CNU (singer)

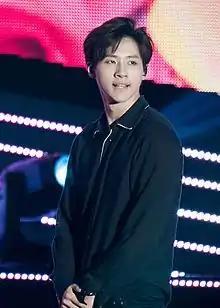
CNU at WFMF concert in September 2016

Shin Dong-woo (born June 16, 1991), better known by his stage name CNU, is a South Korean singer, songwriter, composer and actor. He is best known for being a member of the South Korean boy group B1A4. In 2012, he appeared in the KBS sitcom "Sent from Heaven".